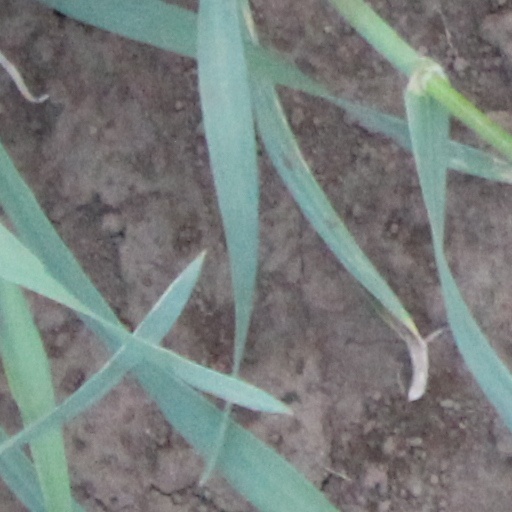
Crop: wheat